Deadly Companion

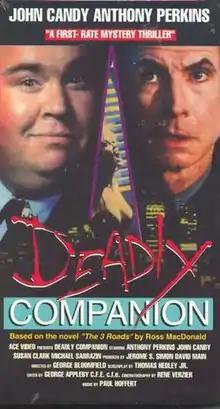
The VHS artwork for "Deadly Companion", falsely implying that John Candy is the film's star

Deadly Companion (also known as Double Negative) is a 1980 Canadian thriller film based on the novel "The Three Roads" by Ross Macdonald.